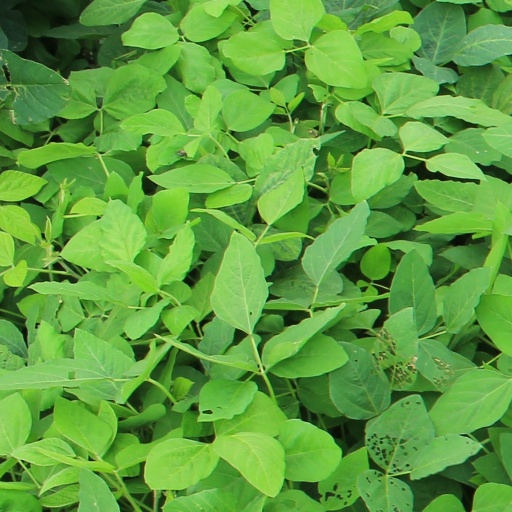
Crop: soybean